Boston Central Library

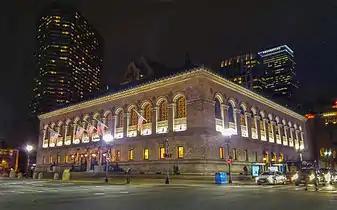
The northeast corner as viewed at night

The vestibule leads to the entrance lobby, a windowless space designed in a Roman style. The entrance lobby is divided into three aisles by large Iowa-sandstone piers; the center aisle has a vaulted mosaic ceiling, while the side aisles have domed ceilings. The ceiling is decorated with trellis patterns, and the names of six prominent Boston residents are engraved into the central vault. The names of 24 more Boston residents are engraved into the pendentives of the side aisles' domes. As built, the vestibule has a Georgia marble floor with a central seal surrounded by zodiac signs, in addition to engravings of several names associated with the building's construction.